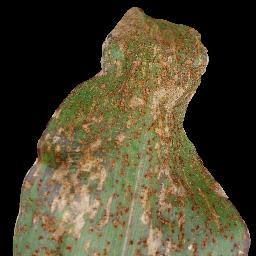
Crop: corn
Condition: (maize)_common_rust